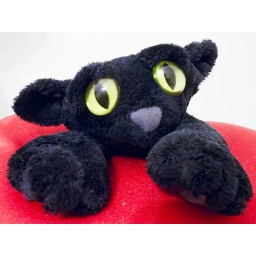
Day 120! This is the only cat in the house that is allowed into the bedroom :)